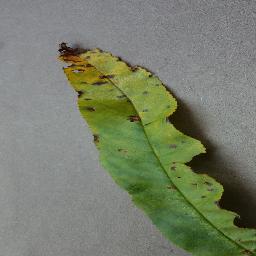
Label: Peach___Bacterial_spot